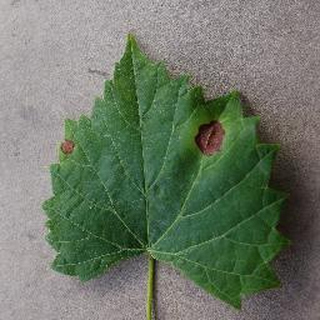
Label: grape_black_rot